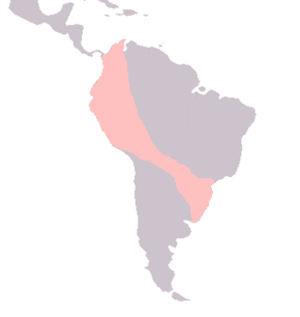
Carte de répartition du Bombus baeri
Bombus baeri est une espèce de bourdons que l'on trouve en Amérique du Sud.